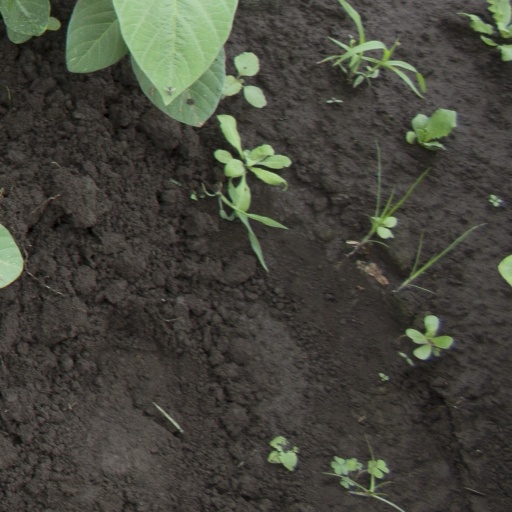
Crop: soybean